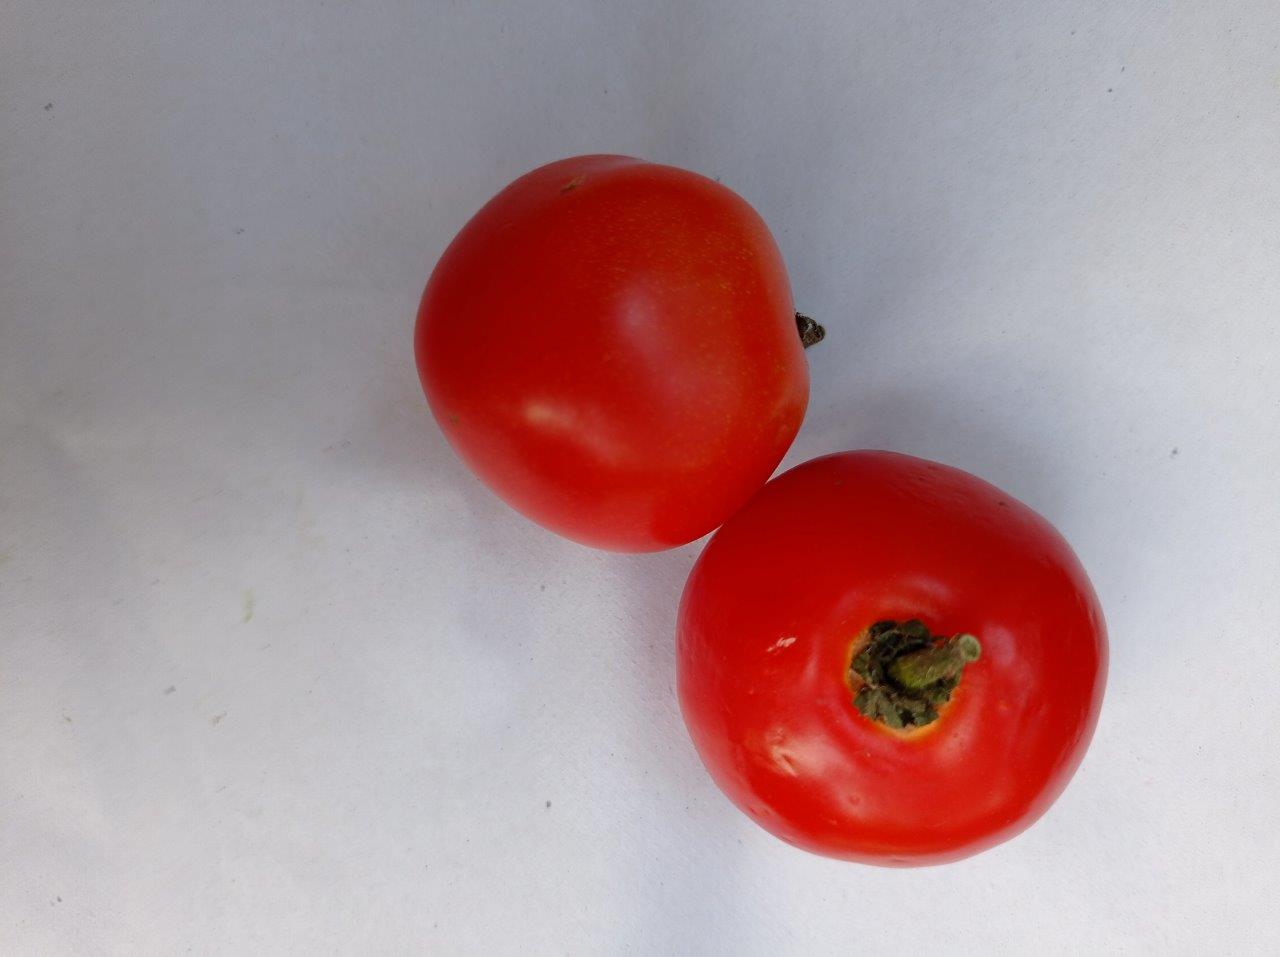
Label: Fresh